Beit She'an

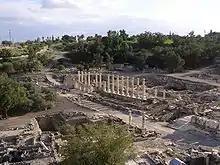
Ancient ruins of Beit She'an

Beit She'an's location has always been strategically significant, due to its position at the junction of the Jordan River Valley and the Jezreel Valley, essentially controlling access from Jordan and the inland to the coast, as well as from Jerusalem and Jericho to the Galilee.